Richard Williams (RAAF officer)

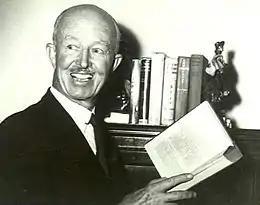
Head-and-shoulders informal portrait of bald man with moustache, holding an open book

In 1946, Williams was forced into retirement despite being four years below the mandatory age of 60. All other senior RAAF commanders who were veteran pilots of World War I, with the exception of the-then Chief of the Air Staff, Air Vice Marshal Jones, were also dismissed, ostensibly to make way for the advancement of younger officers. Williams regarded the grounds for his removal as "specious", calling it "the meanest piece of service administration in my experience".